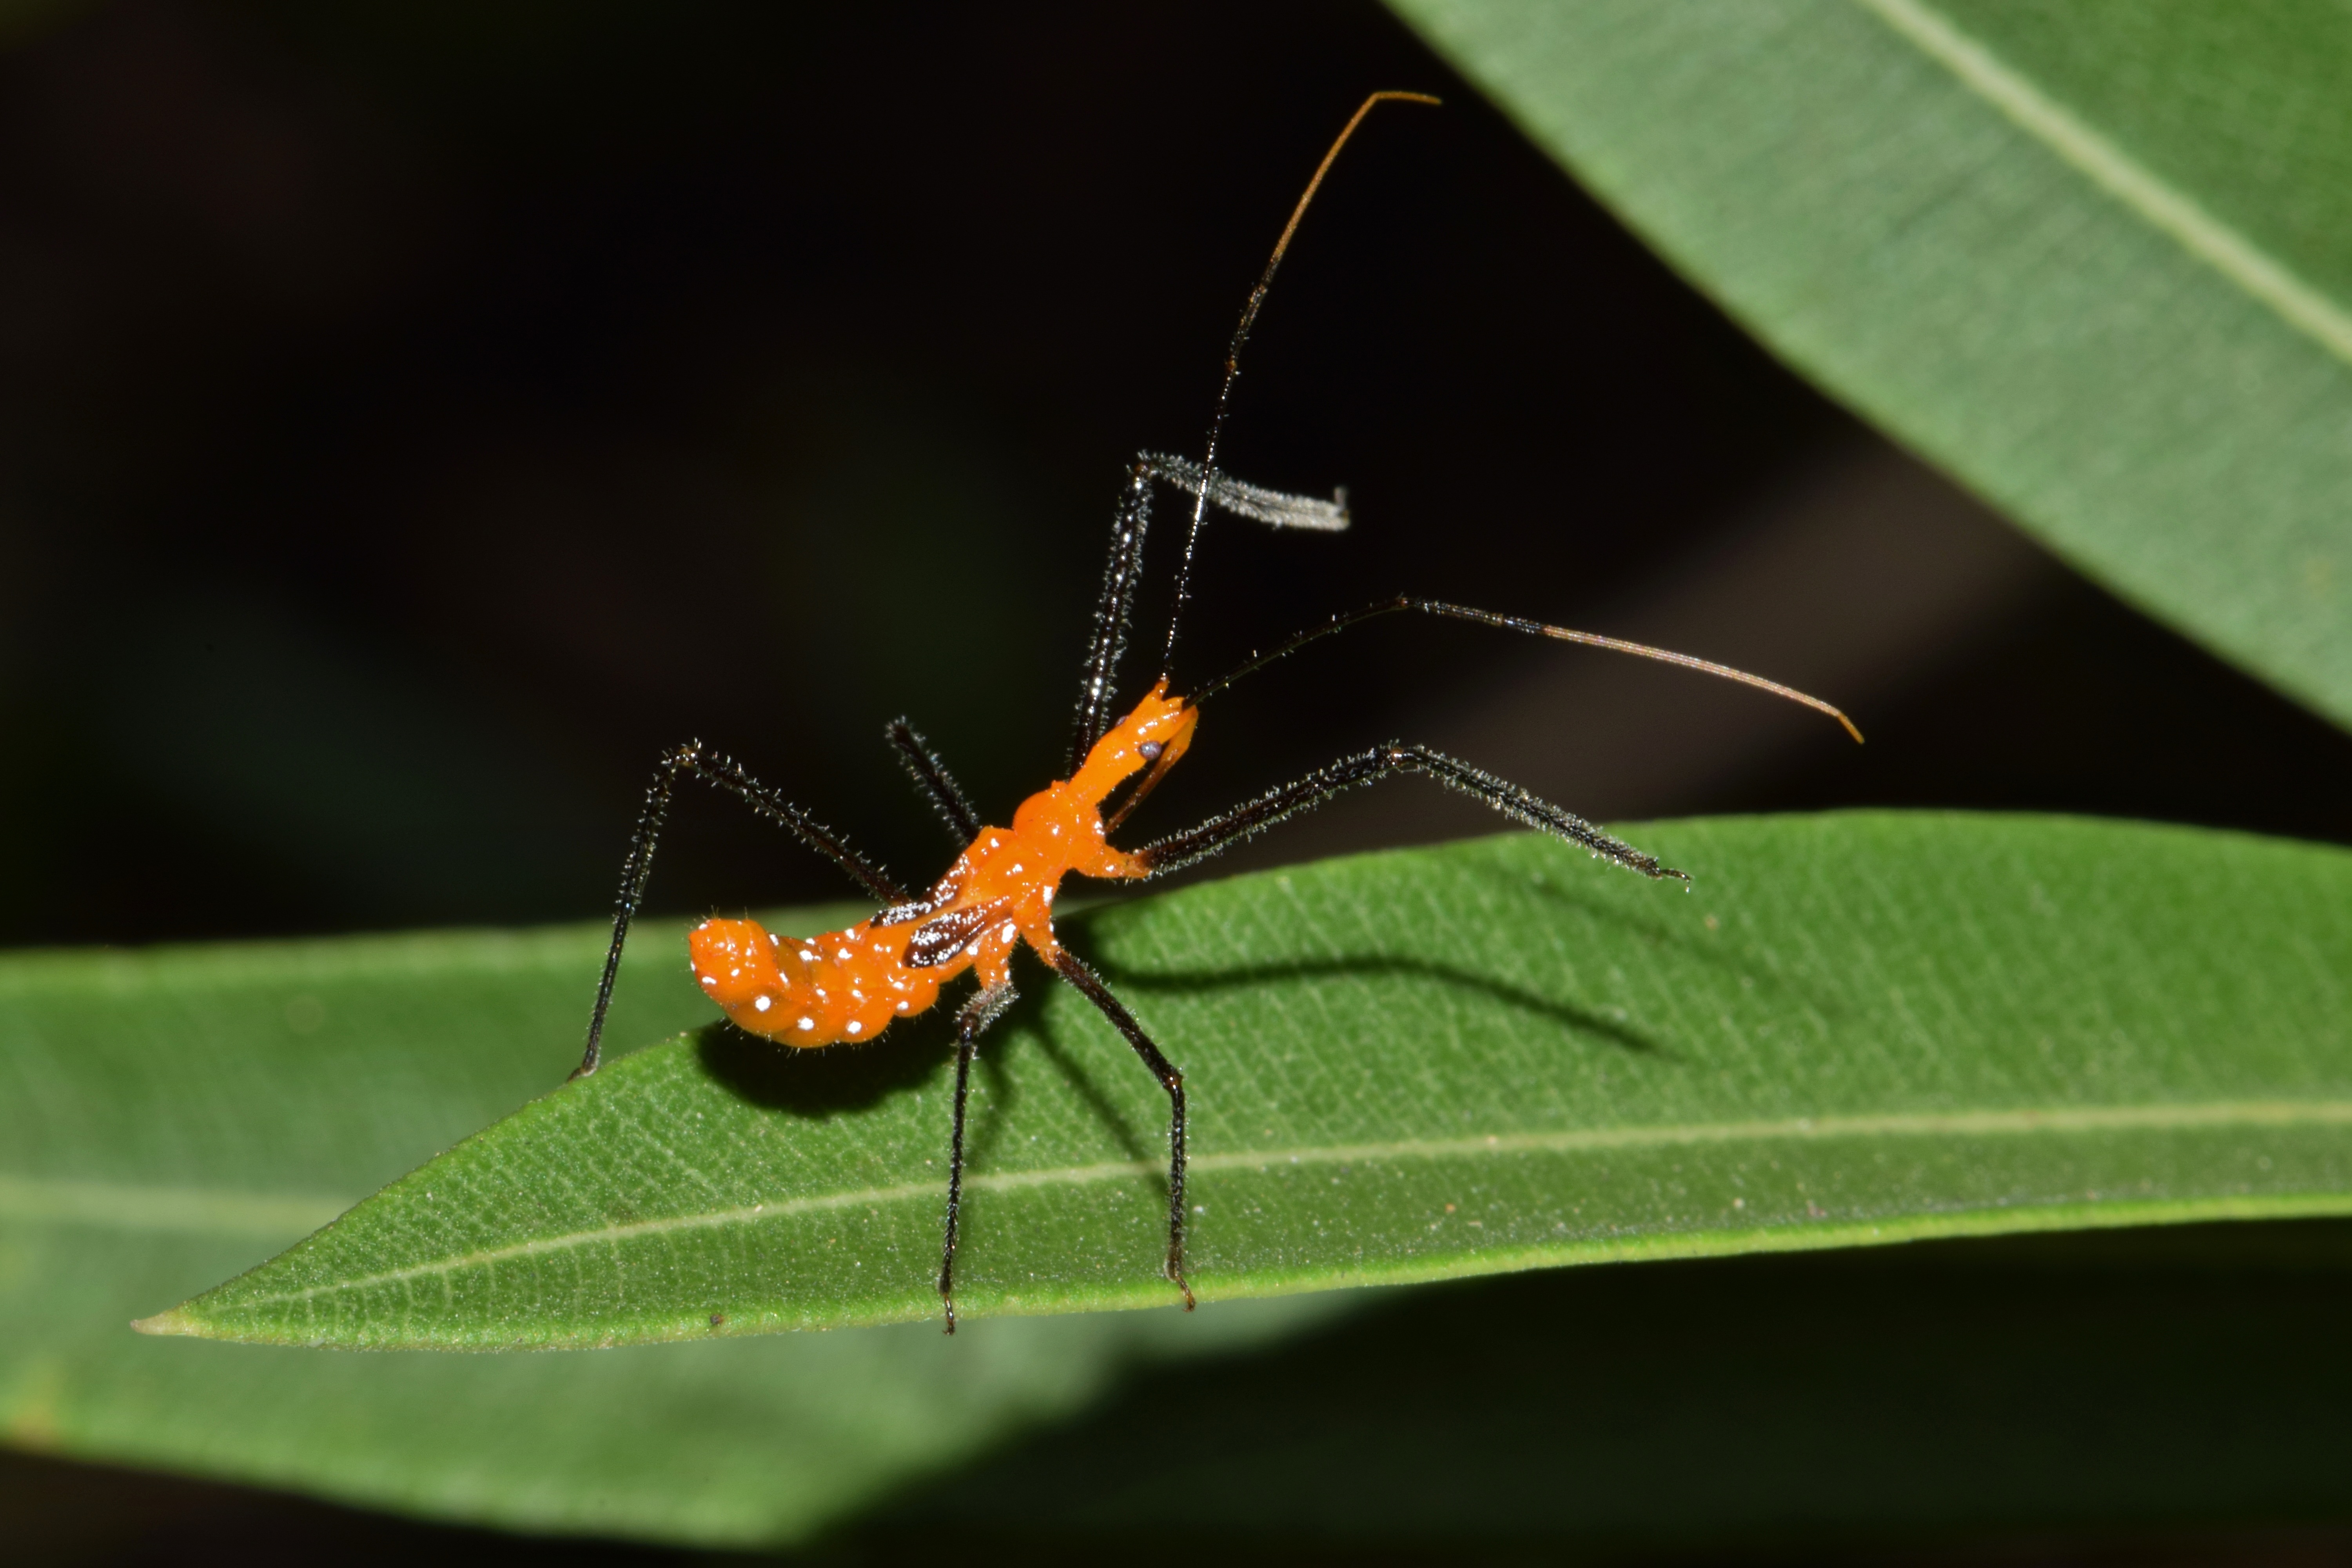
nature, night, photography, leaf, animal, wildlife, insect, macro, biology, bug, fauna, invertebrate, close up, leaves, entomology, creature, hunt, hunting, nymph, oleander, trap, ambush, macro photography, arthropod, arthropods, leaf beetle, assassin bug nymph, lying in wait, plant stem, orb weaver spider, net winged insects